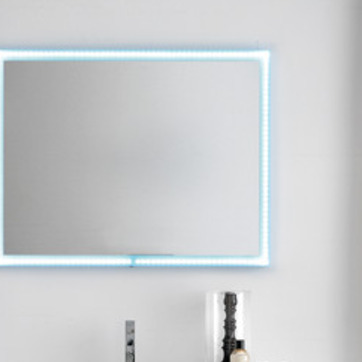
Material: mirror